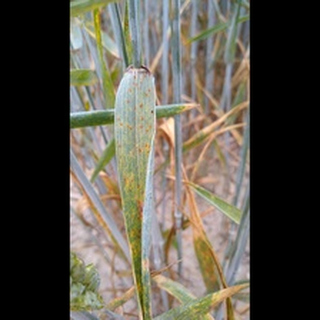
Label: wheat_brown_rust